Jürgen Röber

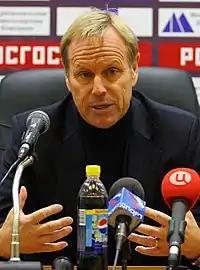
Röber in 2010

Jürgen Röber (born 25 December 1953) is a German football manager and former player.